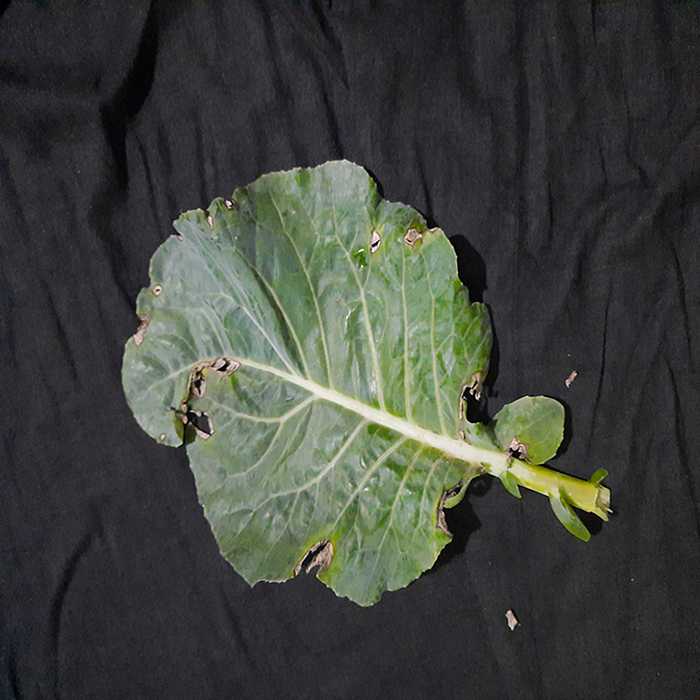
Plant: Cauliflower
Label: Downy mildew